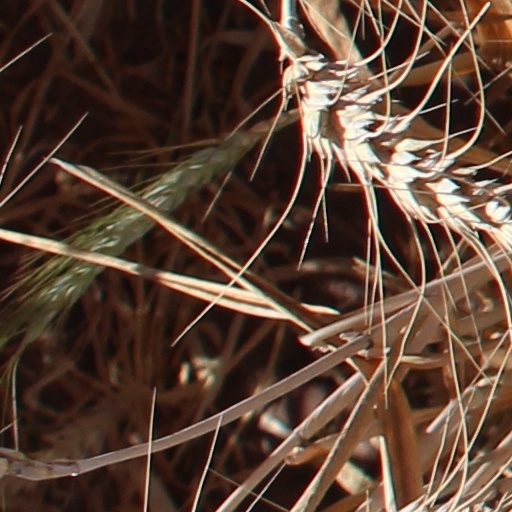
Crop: wheat